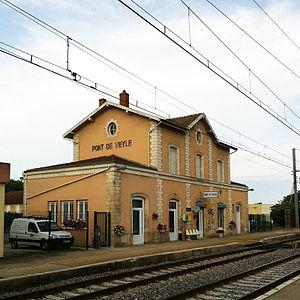
Gare SNCF de Pont de Veyle en 2011.